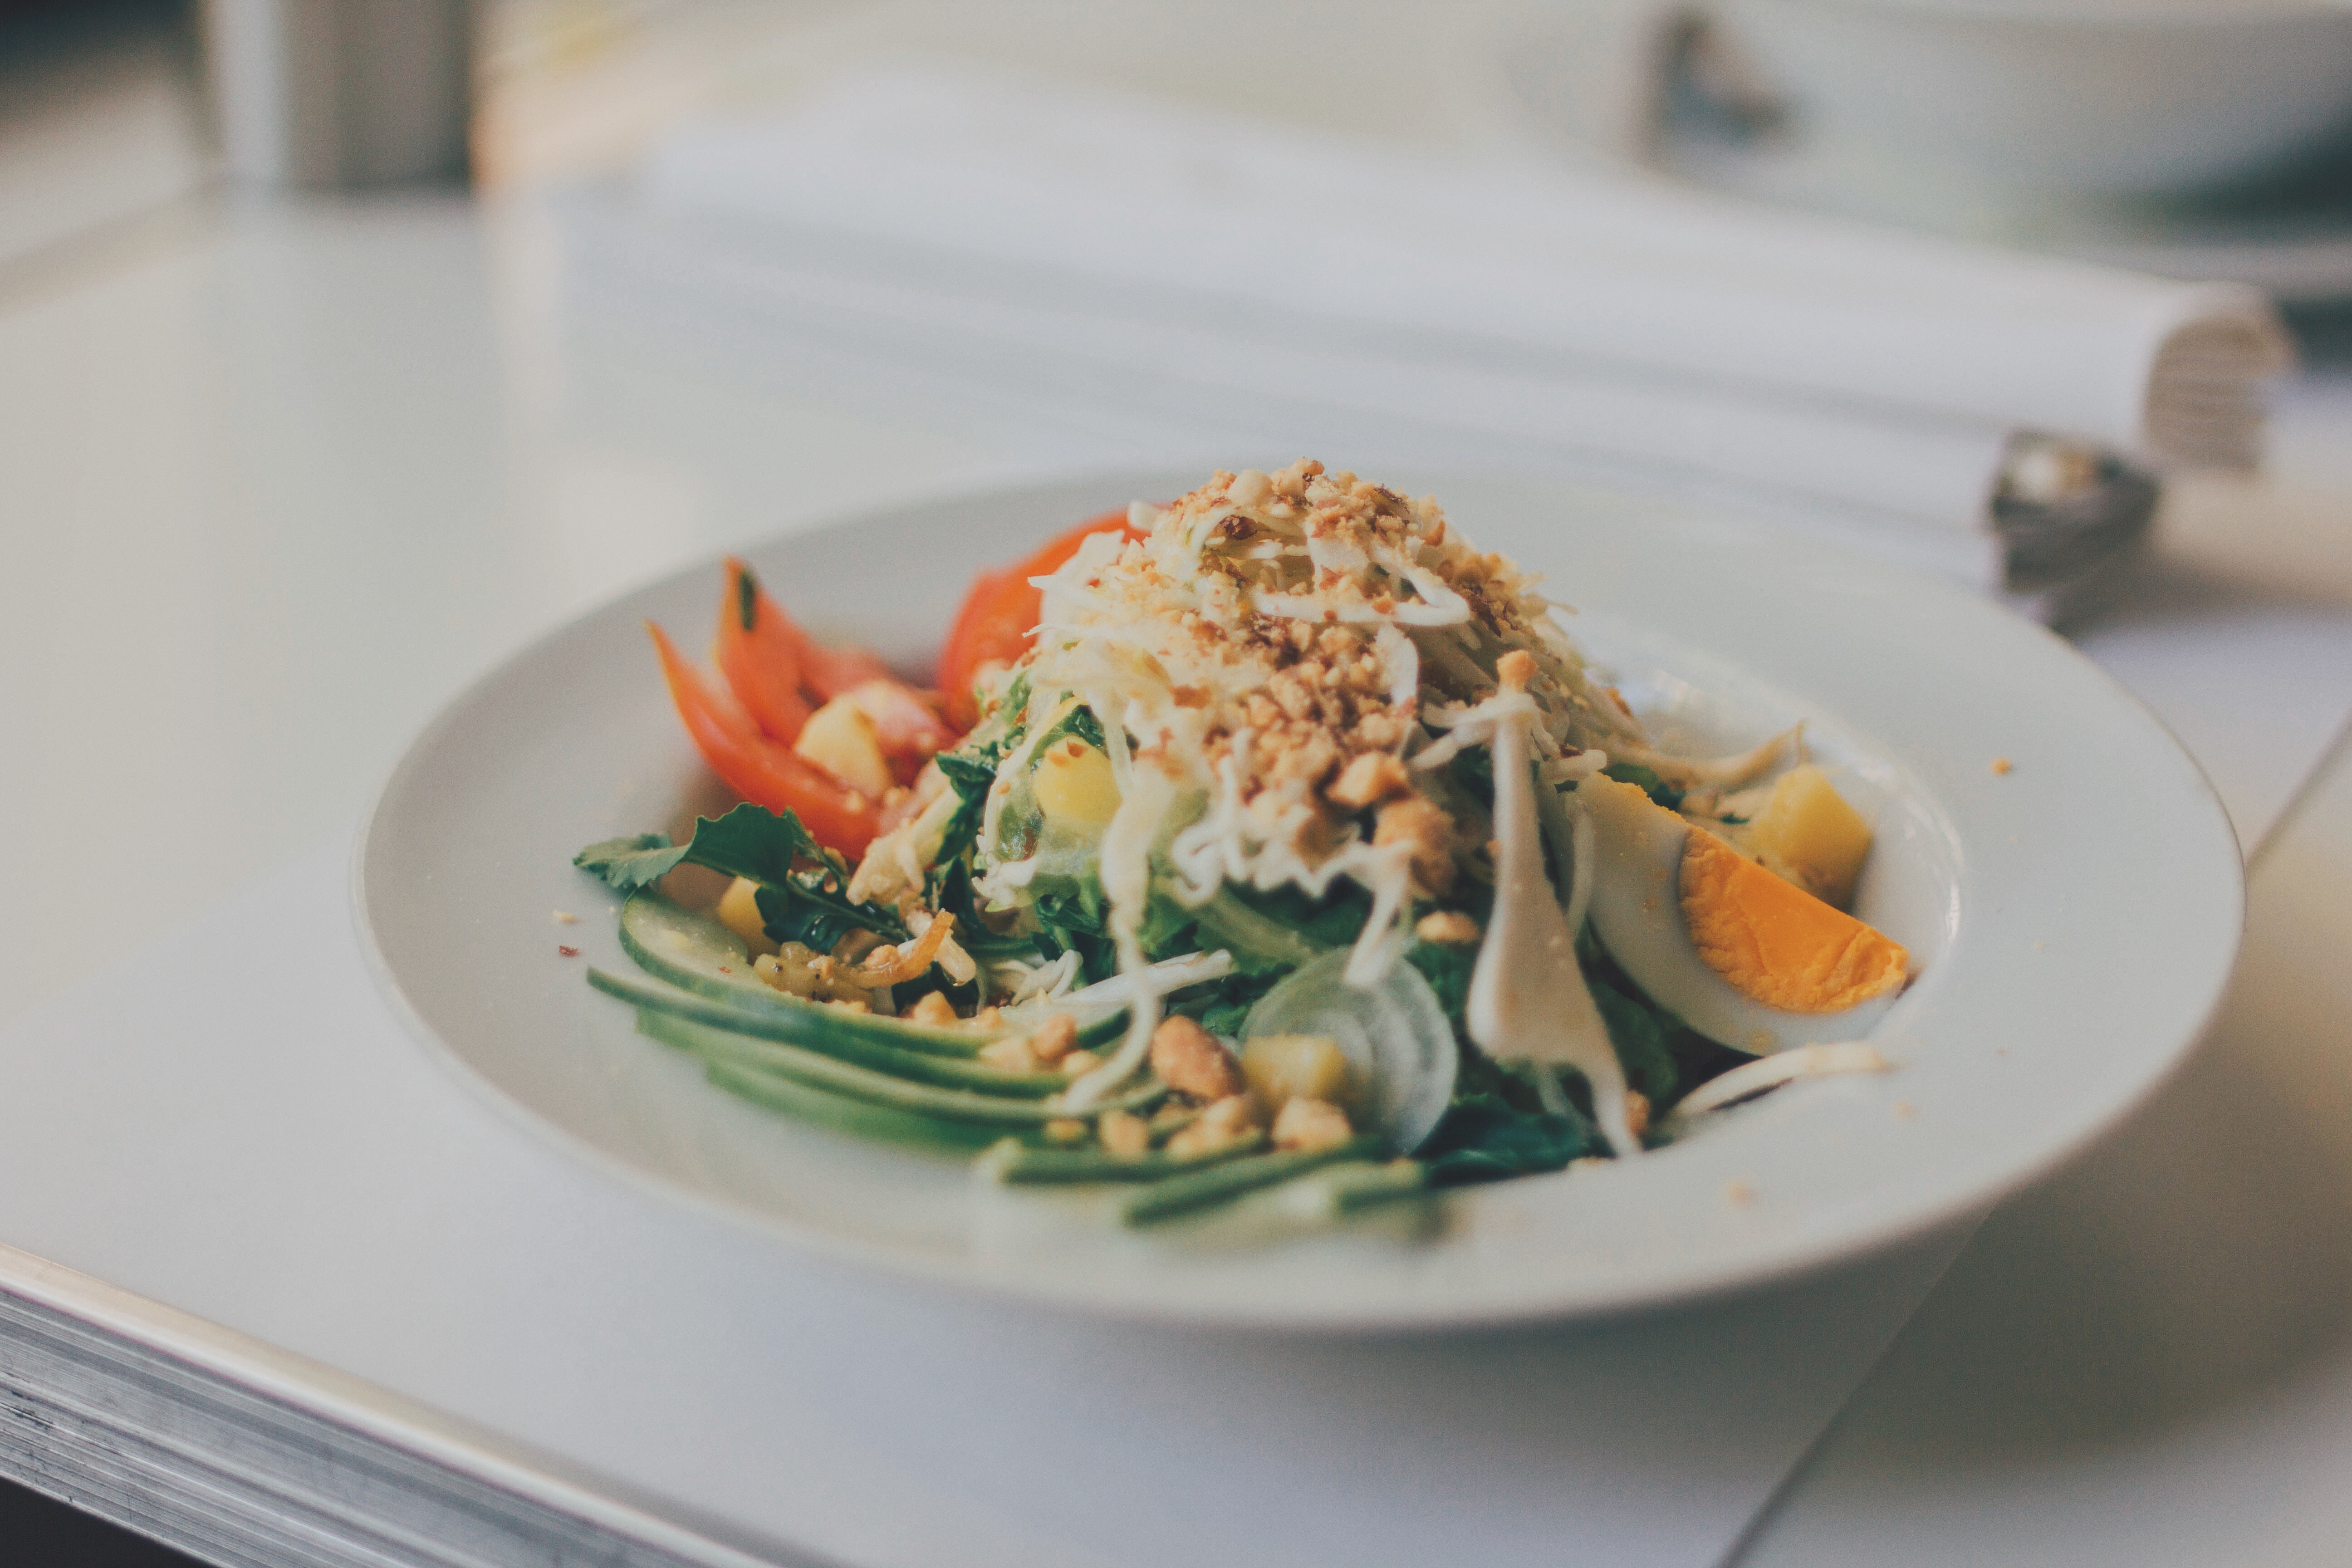
restaurant, dish, meal, food, produce, plate, seafood, breakfast, lunch, cuisine, brunch